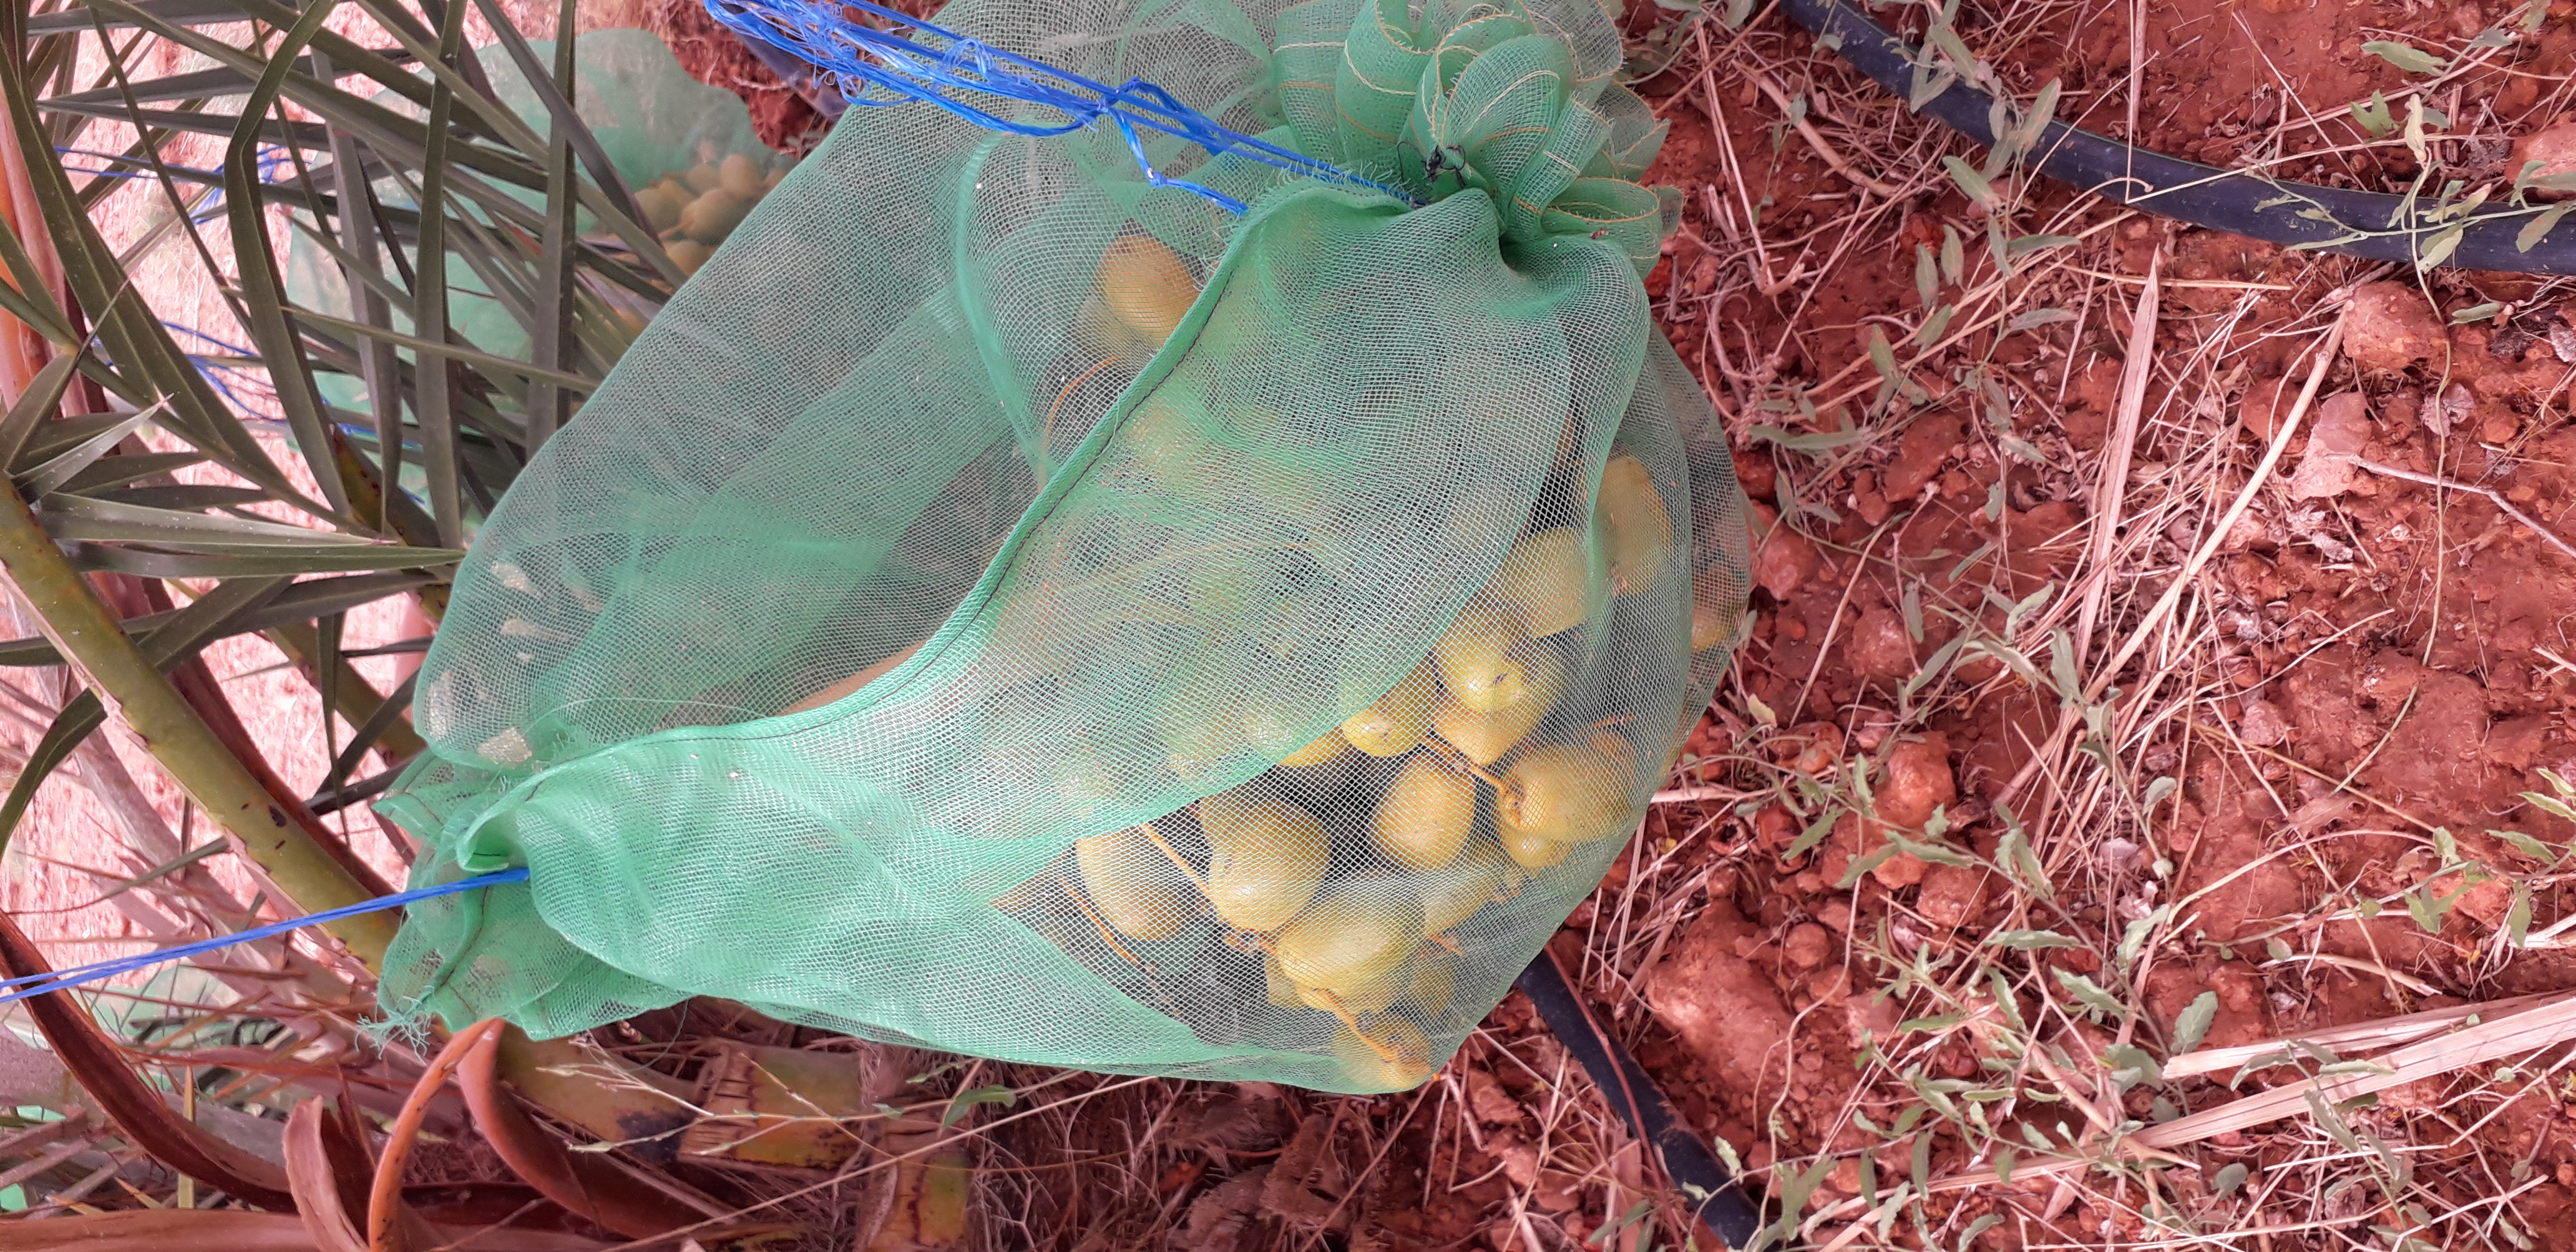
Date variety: Boufagous